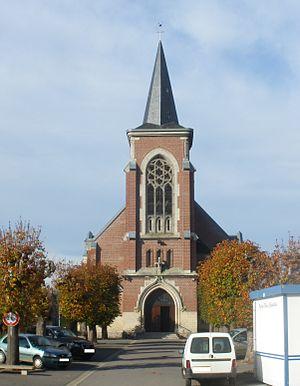
Vue de l'église Saint-Christophe de Neuve-Chapelle.
Neuve-Chapelle est une commune française située dans le département du Pas-de-Calais en région Hauts-de-France.